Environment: real
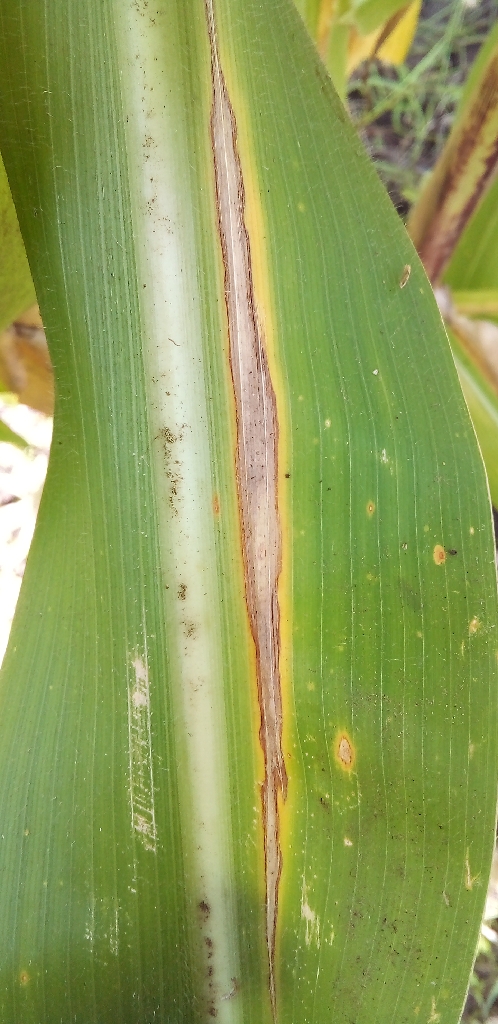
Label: northern_corn_leaf_blight